Jimmie Rodgers

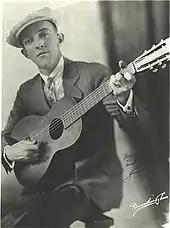
Autographed black and white picture of a man (Jimmie Rodgers) dressed in a striped suit, a white shirt, and wearing a tie and a beret. Sitting down, he holds the guitar to his chest resting the body on the right side and raising the neck while playing a C chord

Upon his return to Meridian, he went back to the streets. He frequented the barbershop of his uncle Tom Bozeman and he often slept during the daytime in the upstairs apartment. He organized a neighborhood carnival that played the nearby towns. Rodgers' appearances made enough money to pay for the sheets he used as a tent. He then organized a second show, which he financed with his father's money, unbeknownst to him. Rodgers then won a contest at the local Elite Theater for his performance of the songs "Steamboat Bill" and "I Wonder Why Bill Bailey Don't Come Home". Following his success, Rodgers started to perform with a medicine show. He quit the show some weeks later as they reached Birmingham, Alabama, claiming the proprietor did not treat him well. At the age of thirteen, he started working for a tailor in West Blocton, Alabama, until, months later, his father took him back to Meridian with the intention of enrolling him at a new school. Soon afterward, his stepmother died. Instead of attending school, Rodgers followed his father to learn his profession with the working crews of the Mobile and Ohio Railroad.